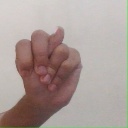
अक्षर: न